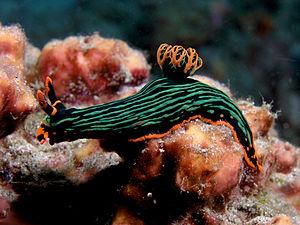
Nembrotha kubaryana est une espèce de limace de mer, de nudibranche de la famille des Polyceridae.
Le Triangle de Corail est une zone de l'océan Pacifique comprenant les eaux qui baignent la Malaisie, l'Indonésie, les Philippines et les îles Salomon et représentant, en superficie, environ 1 % de la surface planétaire.
Les Opisthobranches sont des animaux presque exclusivement marins, pouvant être nommés de manière générique « limaces de mer », et qui constituent une large infra-classe des gastéropodes.
Nembrotha est un genre de limace de mer qui fait partie des Nudibranches et classé suivant les auteurs dans la famille des Gymnodorididae ou des Polyceridae.